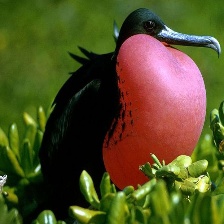
Species: FRIGATE
Scientific name: FREGATIDAE